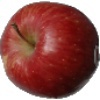
Label: Apple Red 1